Manhattan Tower (film)

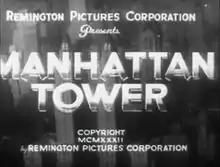

Manhattan Tower is a 1932 American pre-Code film directed by Frank R. Strayer starring Mary Brian and James Hall.